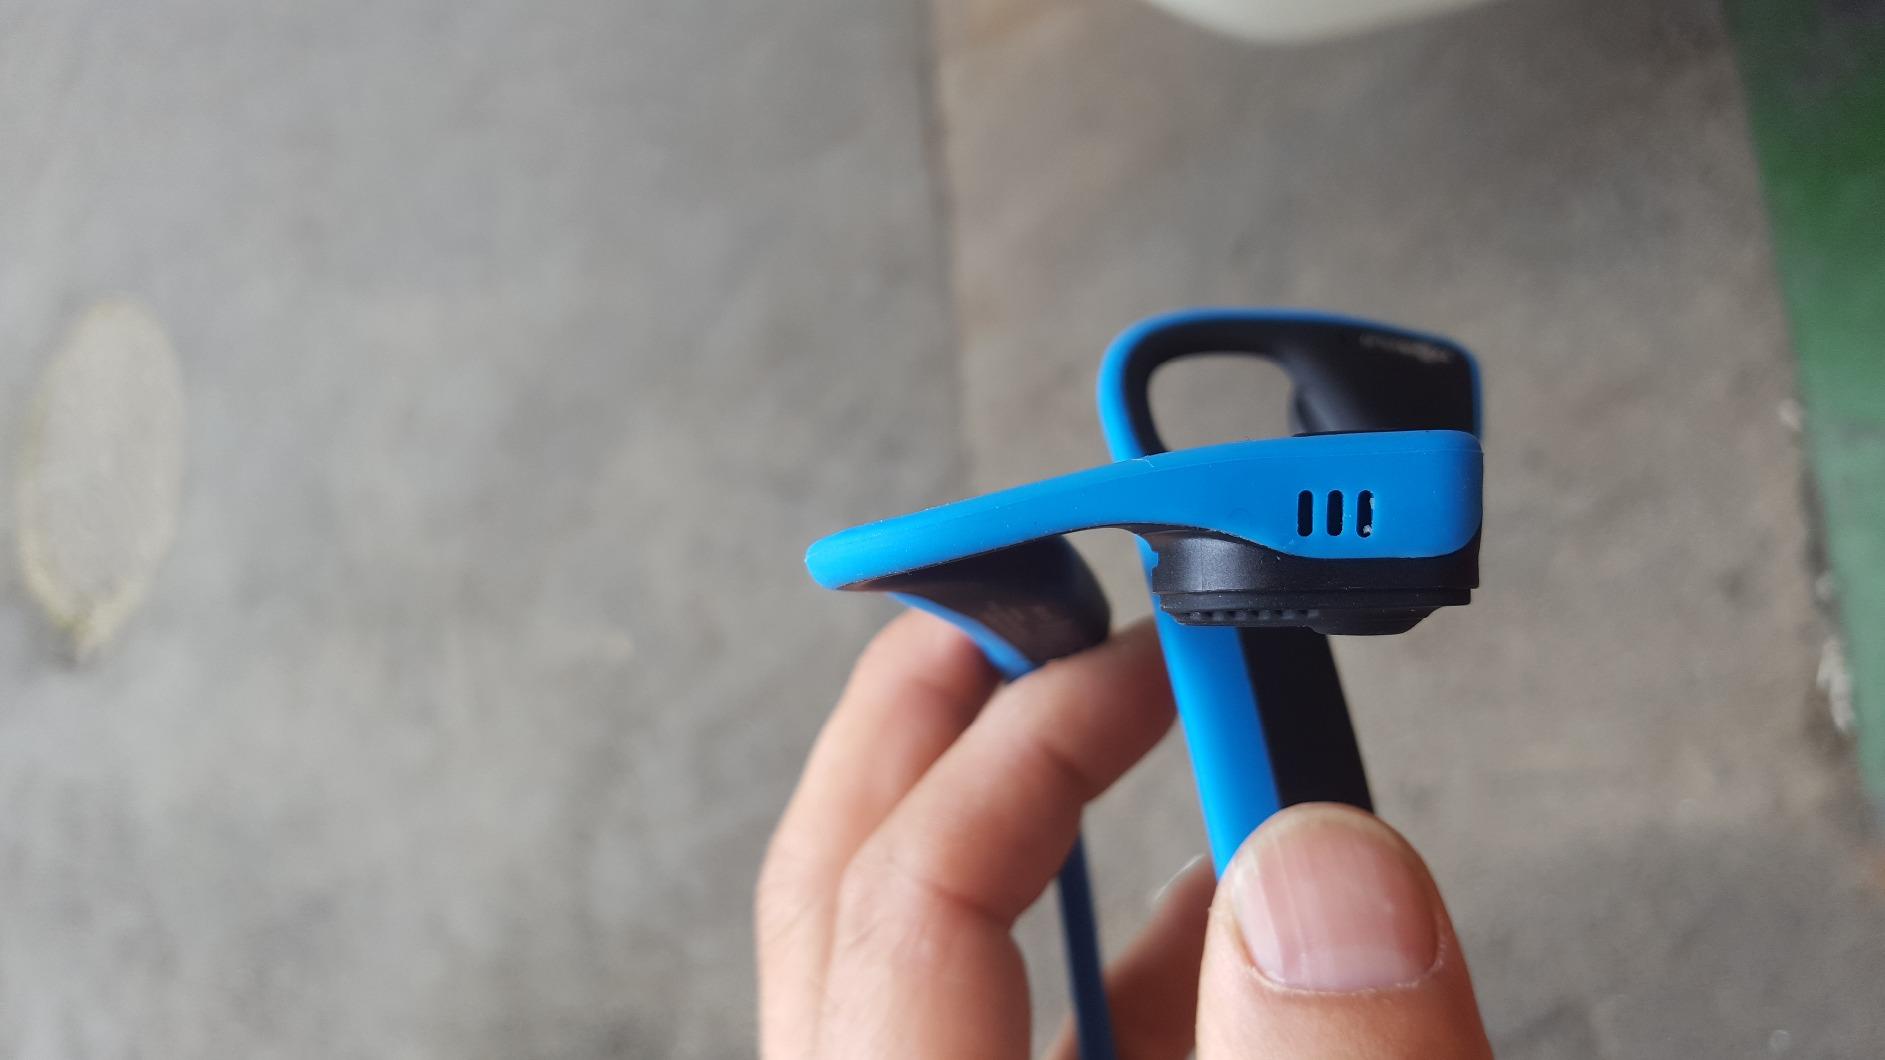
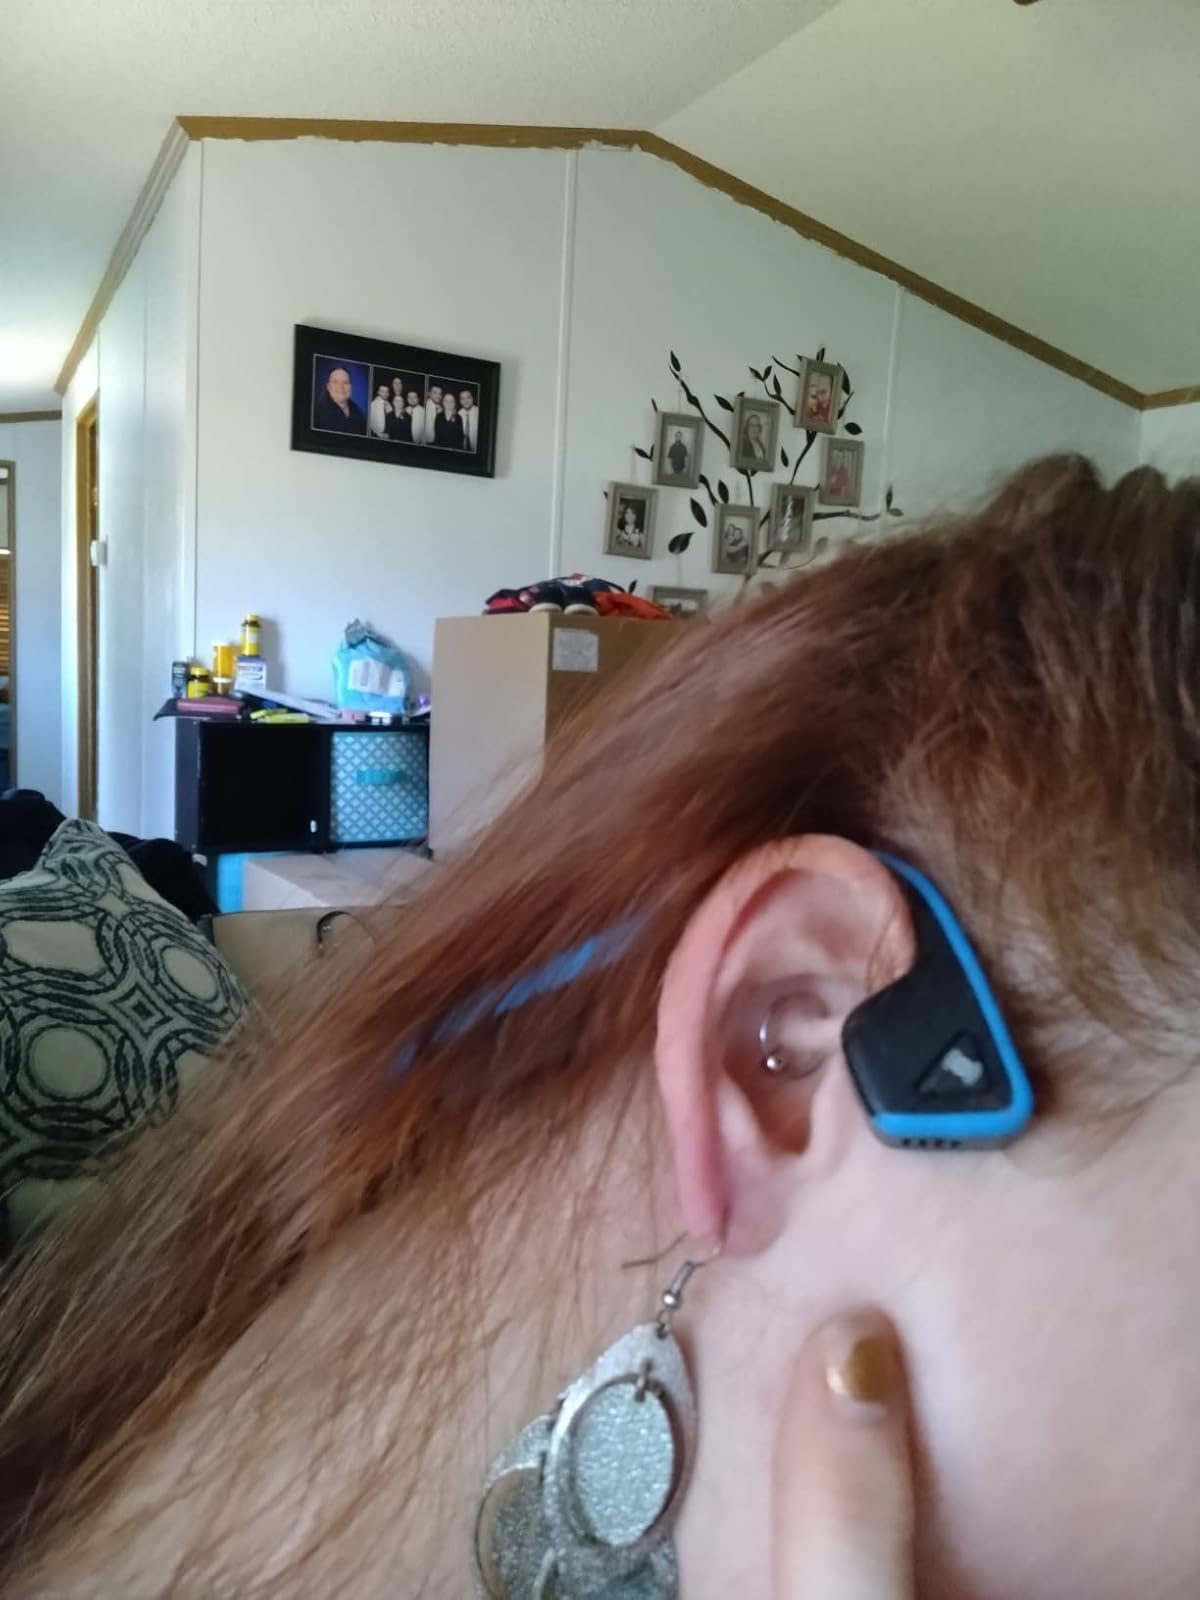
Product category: headphones
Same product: yes